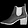
Label: Ankle boot